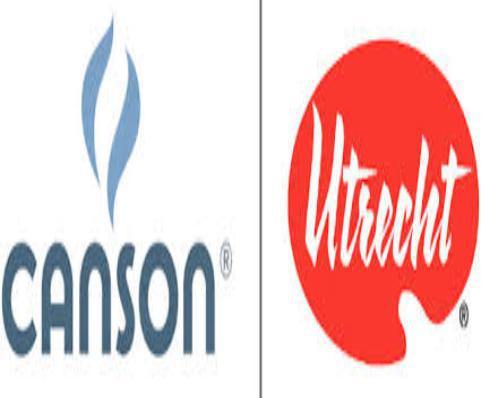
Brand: Canson
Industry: Necessities